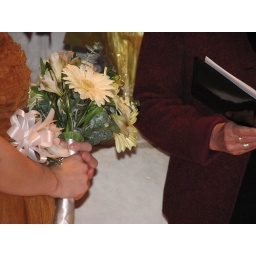
My bouquet was a mixture of white Gerbera daisies, Peruvian lilies, white roses and eucalyptus. Photo by Aden Hakimi.